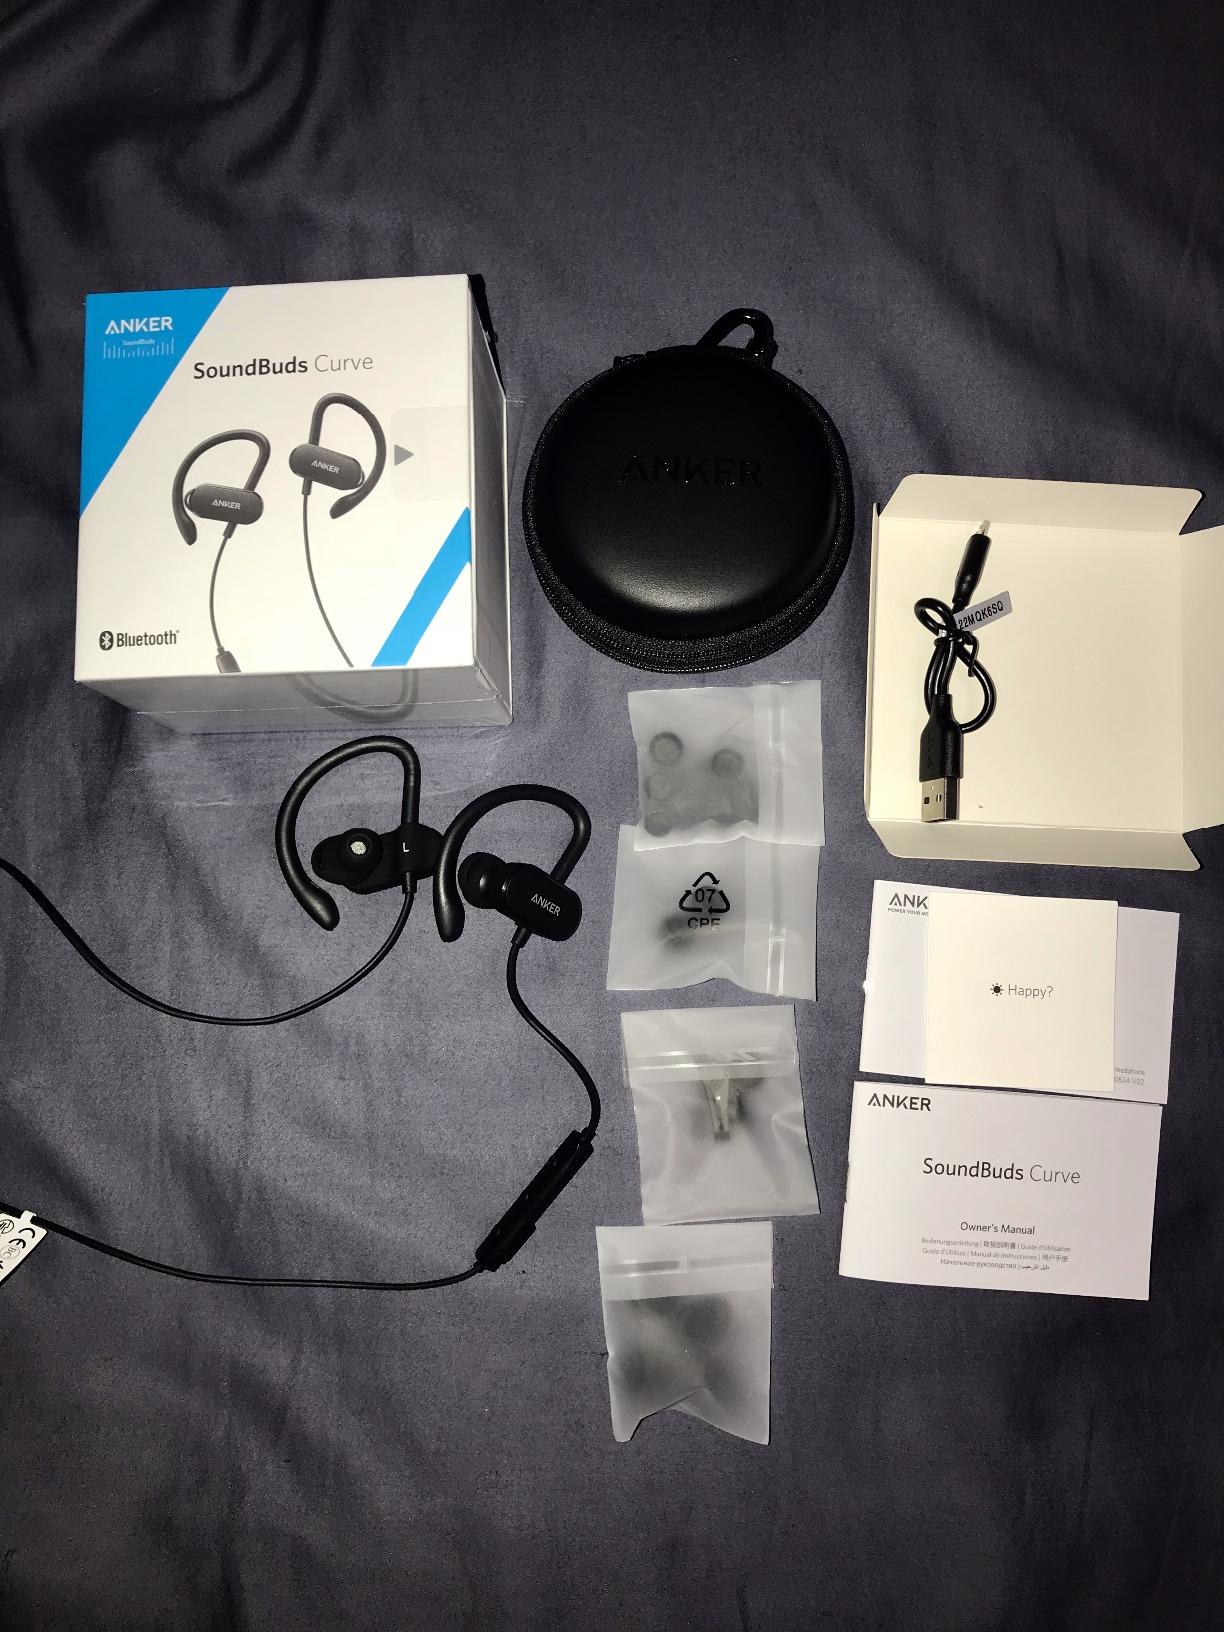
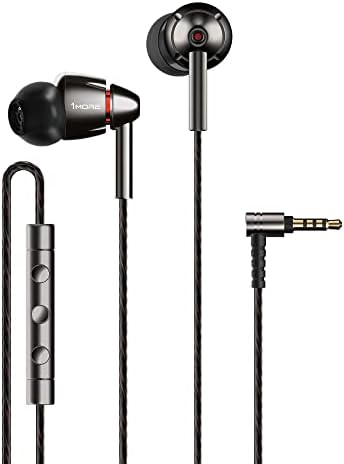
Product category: headphones
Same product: no